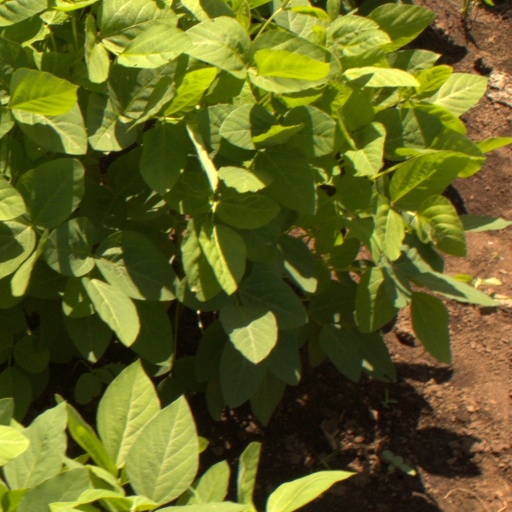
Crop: soybean